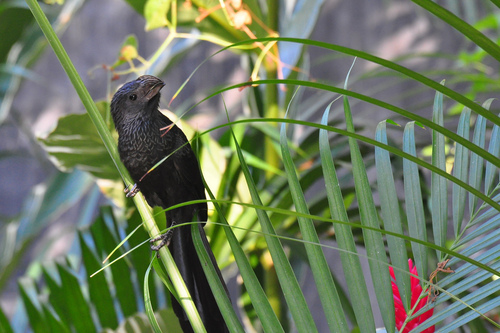
this bird is completely black with a blunt bit.
a mostly black bird with lighter color feathers on it's upper torse
this bird is black in color with a short curved beak and dark eye rings.
this bird has a curved, thick bill with starkly black feathers.
this is a black bird with a long tail feather and a large black beak.
this bird has wings that are black with a bulky bill
this bird has a large beak compared to it's head size and long tail feathers, it is very dark with spots of gray on it's chest.
this bird has wings that are black and has a thick bill
this small bird has a broad, stubby black bill and a black crown and wings.
the bird is small with a pointed wide bill, and the belly is black.
Species: Groove Billed Ani